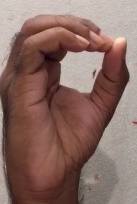
ASL sign: O